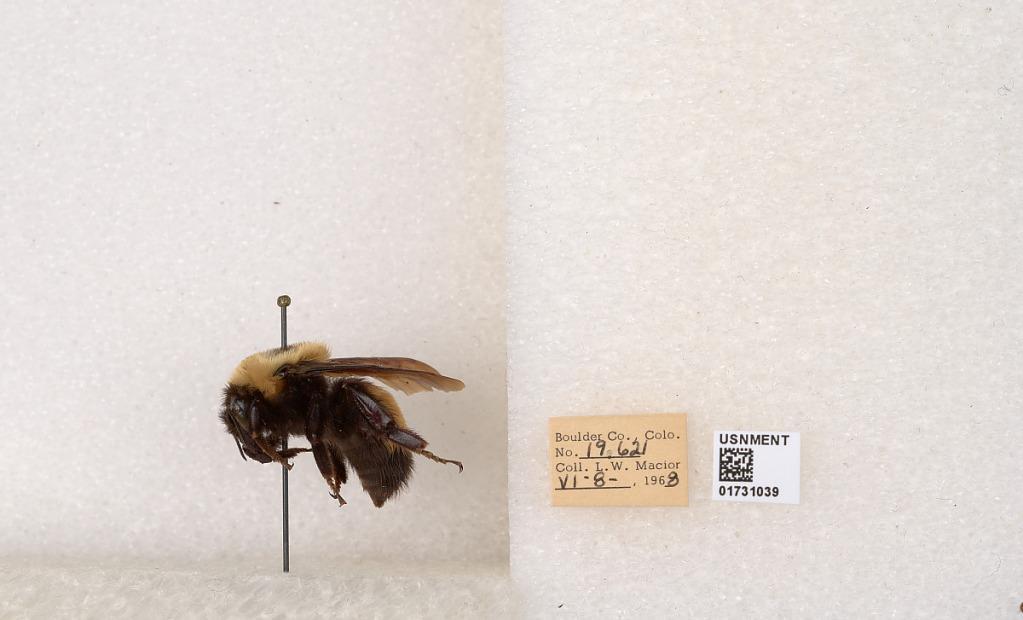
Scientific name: Bombus (Bombus) nevadensis Cresson
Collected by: L. Macior
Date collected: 1968-6-8
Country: United States
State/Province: Colorado
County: Boulder
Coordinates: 40.0925, -105.358